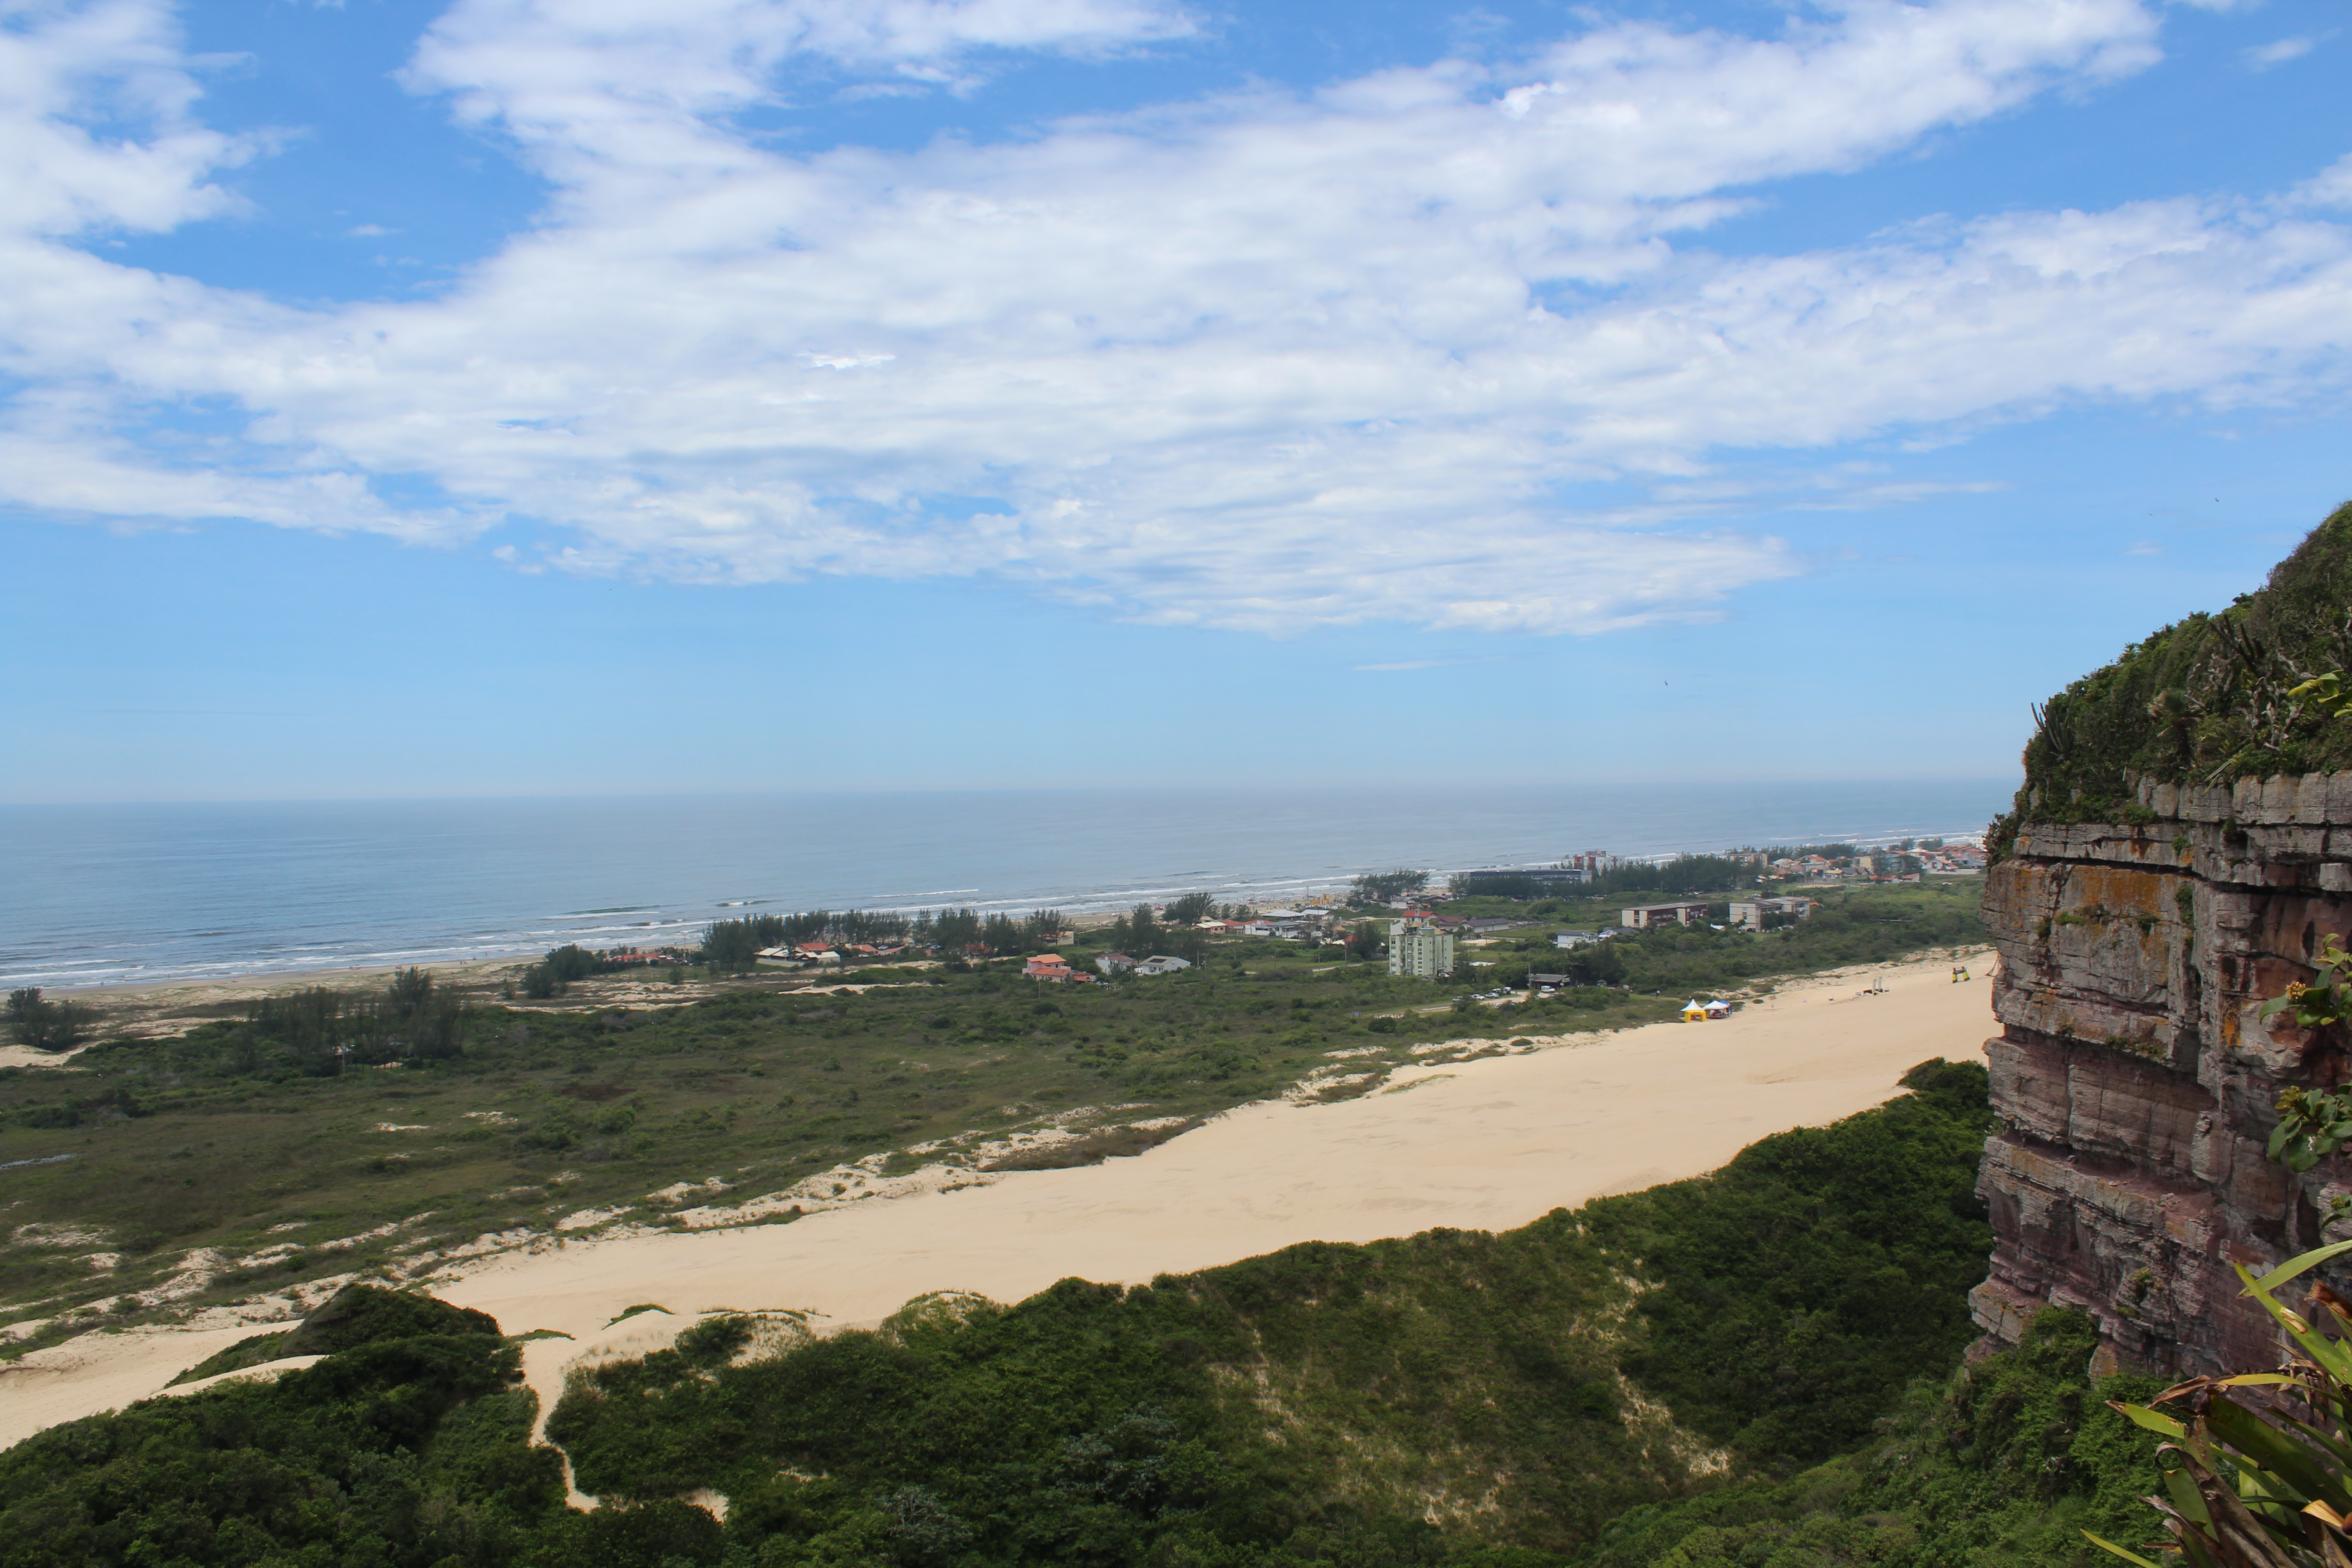
beach, cloud, sky, water, coastal and oceanic landforms, plant, terrain, horizon, landscape, natural landscape, city, tree, hill, headland, road, cumulus, shore, geology, wilderness, ocean, klippe, plateau, coast, cape, rock, tourism, vacation, bay, peninsula, wind wave, cove, tropics, reservoir, village, cliff, promontory, shrubland, sea, chaparral, bird's eye view, escarpment, Raised beach, inlet, aerial photography